Cleridae

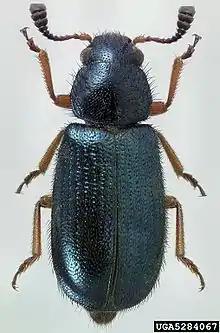
"Necrobia rufipes" (Korynetinae)

The diversity of checkered beetle's feeding habits is quite evident when different species are examined. "Necrobia" spp. are attracted to dry carrion and other decomposing animal matter such as bones and skin as well as various meat products. "Thanasimus" spp. are found in woodland areas where bark beetle species constitute their main source of prey. The primary source of prey for "Phyllobaenus" spp. are wood borers, immature weevils, and hymenoptera larvae. One of the more diverse genera is "Trichodes", in which larvae feed on the pollen of flowering plants and adults prey upon grasshoppers and wasps.